Dorothy and the Wizard in Oz

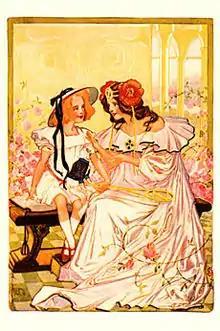
"Dorothy and Ozma", a watercolor plate from the book

They pass through the tunnel into a beautiful green valley. They enter a seemingly empty cottage and are welcomed by invisible people, for they have entered the Valley of Voe, whose inhabitants are able to remain invisible by eating a magic fruit, and use their invisibility to hide from marauding bears. In order to avoid being eaten by the bears, the travelers move on.